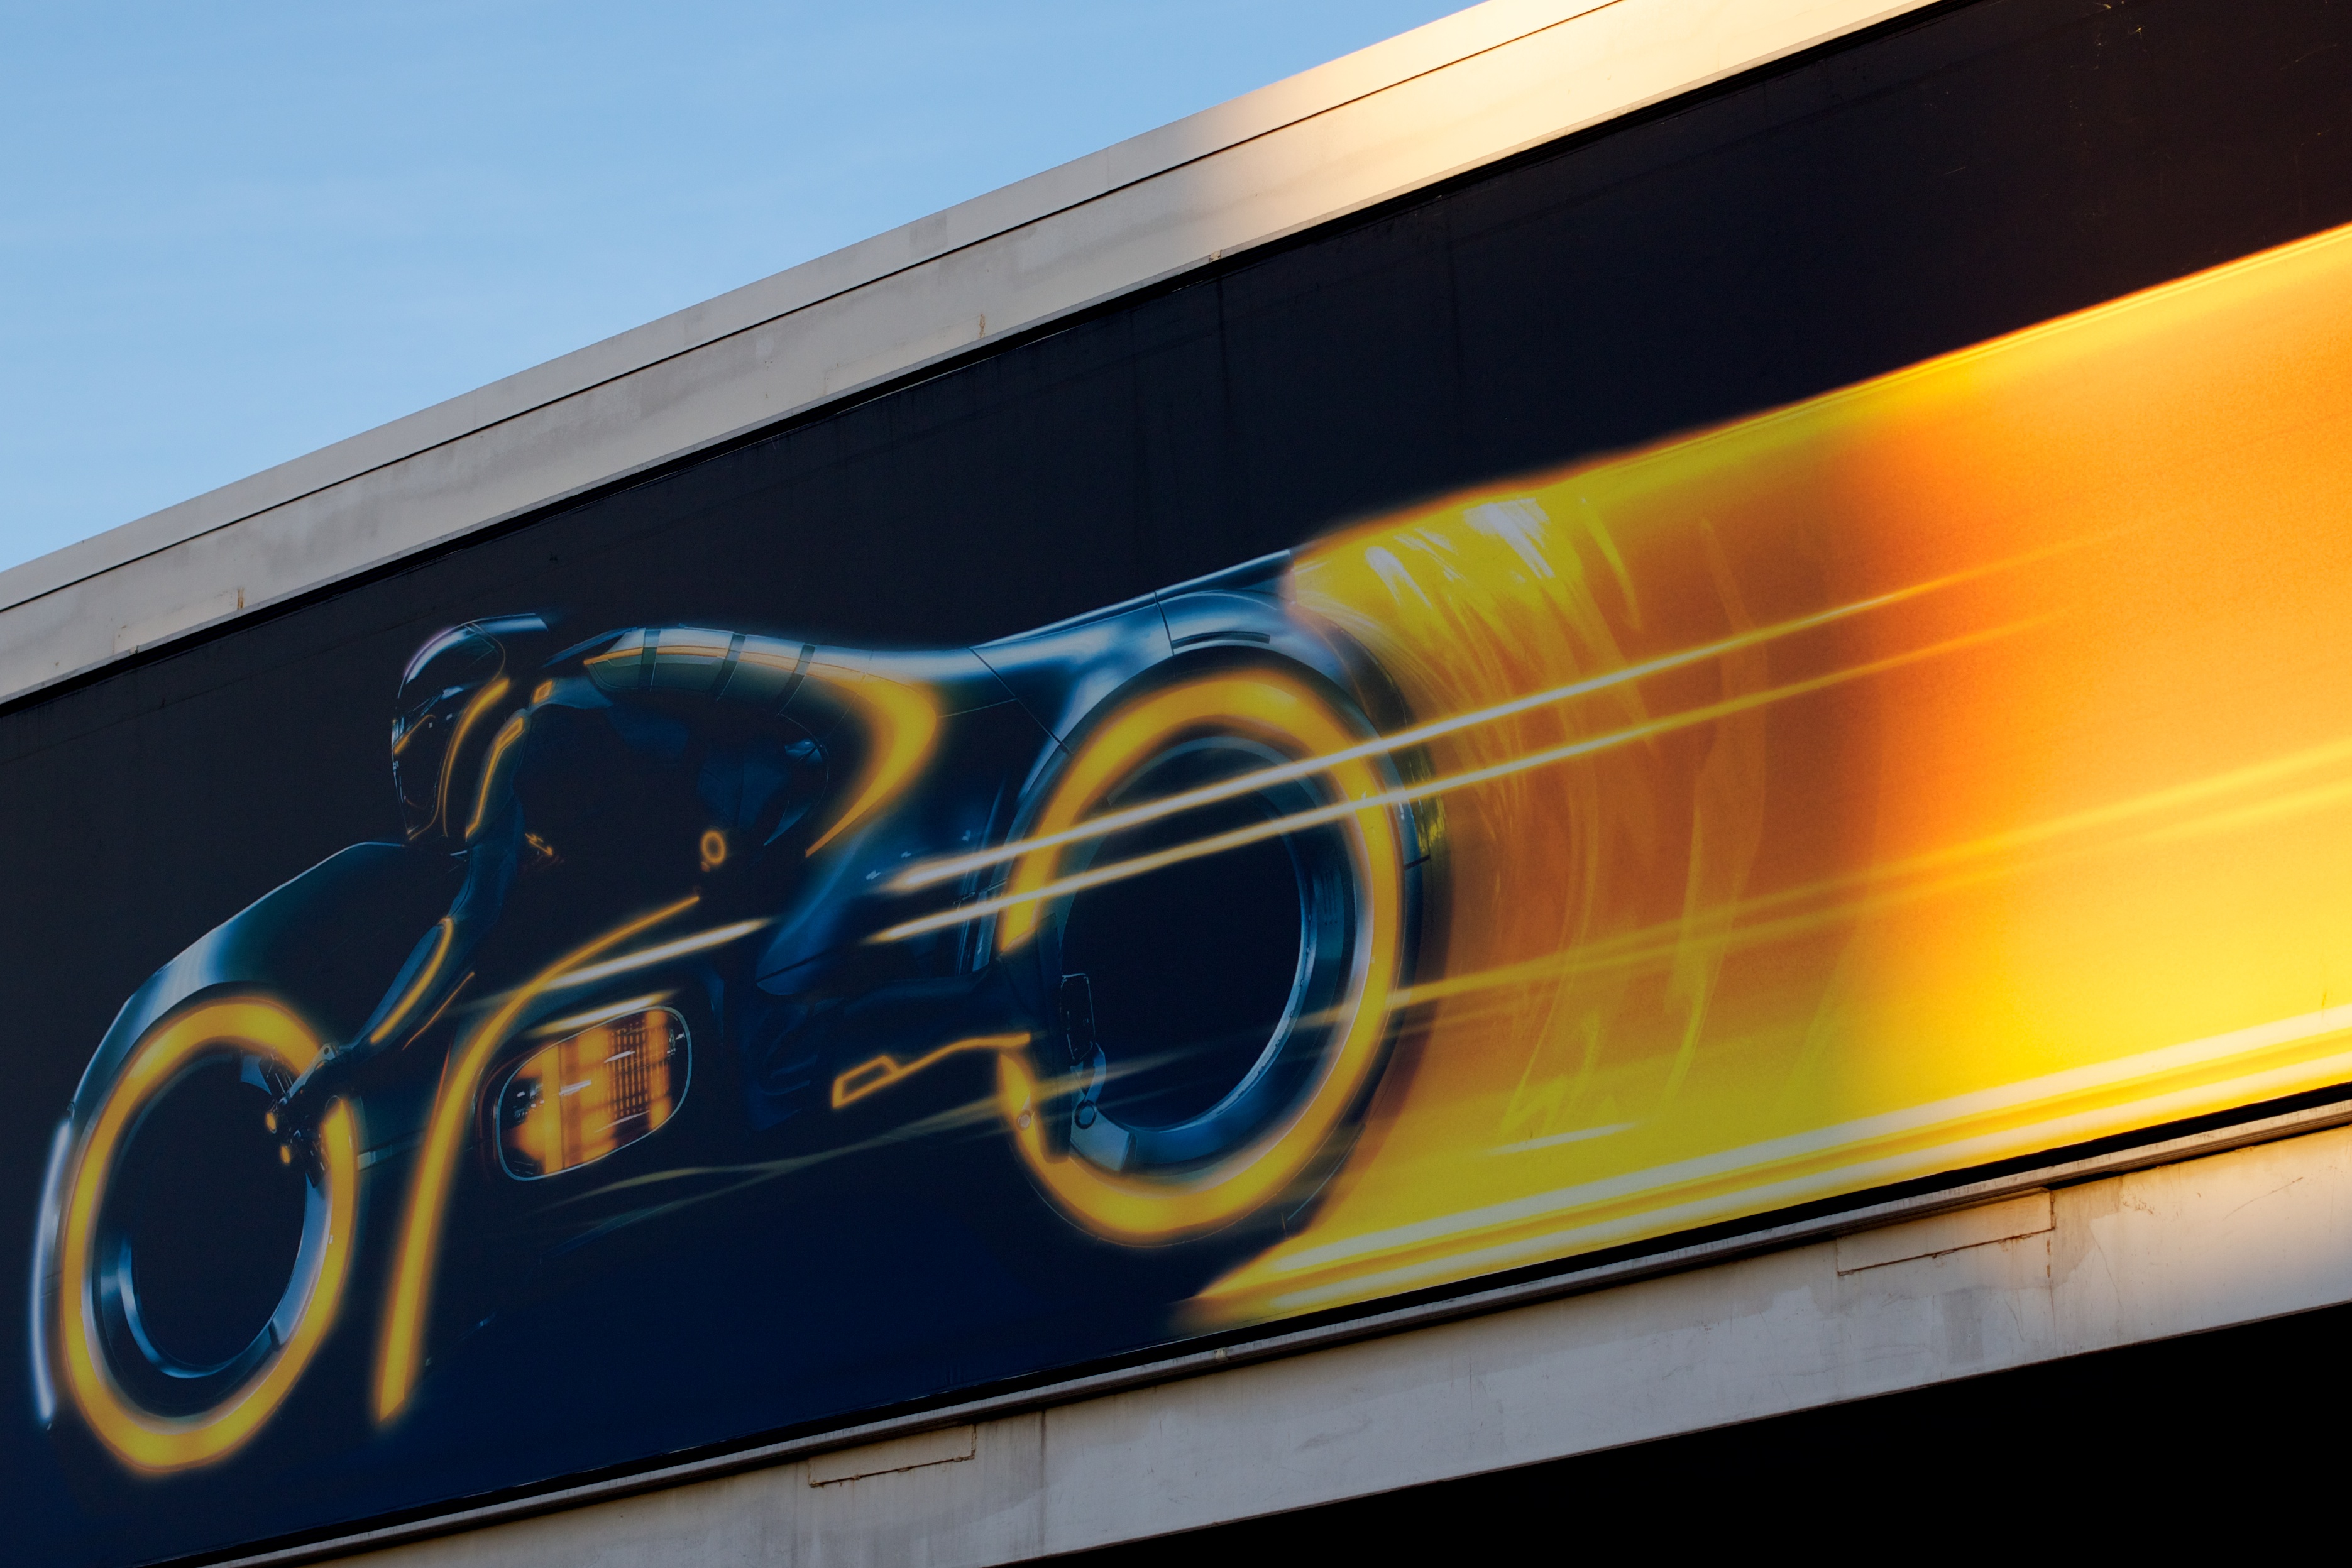
advertising, sign, vehicle, color, blue, yellow, signage, neon, art, shape